Ee Varsham Sakshiga

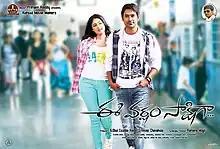
concept poster

Ee Varsham Sakshiga (The rain as a witness) is a 2014 Telugu romantic comedy film directed by Ramana Mogili. Rajendra Bharadwaj provided the screenplay and Nandamuri Hari did the editing for the film. The film was released worldwide on 13 December 2014. However this film became a box-office bomb. The title is based on the lyric from "Mellagaa" from "Varsham" (2004).